Women in science

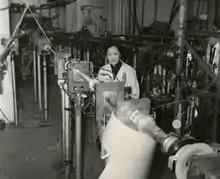
Chien-Shiung Wu, who verified the problem with Xenon in the B nuclear reactor for the Manhattan Project's physicists and engineers

Wu would later also confirm Albert Einstein's EPR Paradox in the first experimental corroboration, and prove the first violation of Parity and Charge Conjugate Symmetry, thereby laying the conceptual basis for the future Standard model of Particle Physics, and the rapid development of the new field.